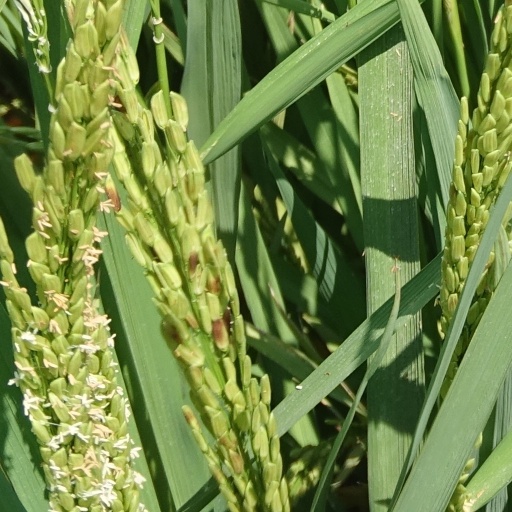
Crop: rice